Solanum jamesii

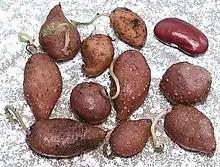
Tubers of "Solanum jamesii" (with red bean for scale)

Solanum jamesii (common names: wild potato or Four Corners potato) is a species of nightshade. Its range includes the southern United States. All parts of the plant, and especially the fruit, are toxic, containing solanine when it matures. The tubers were/are eaten raw or cooked by several Native American tribes, but they require leaching and boiling in clay in order to be rendered edible. The tubers are small when compared to familiar varieties of "S. tuberosum".